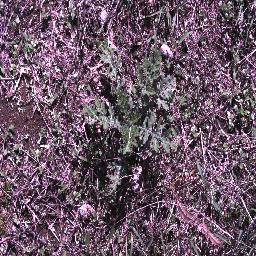
Label: parthenium